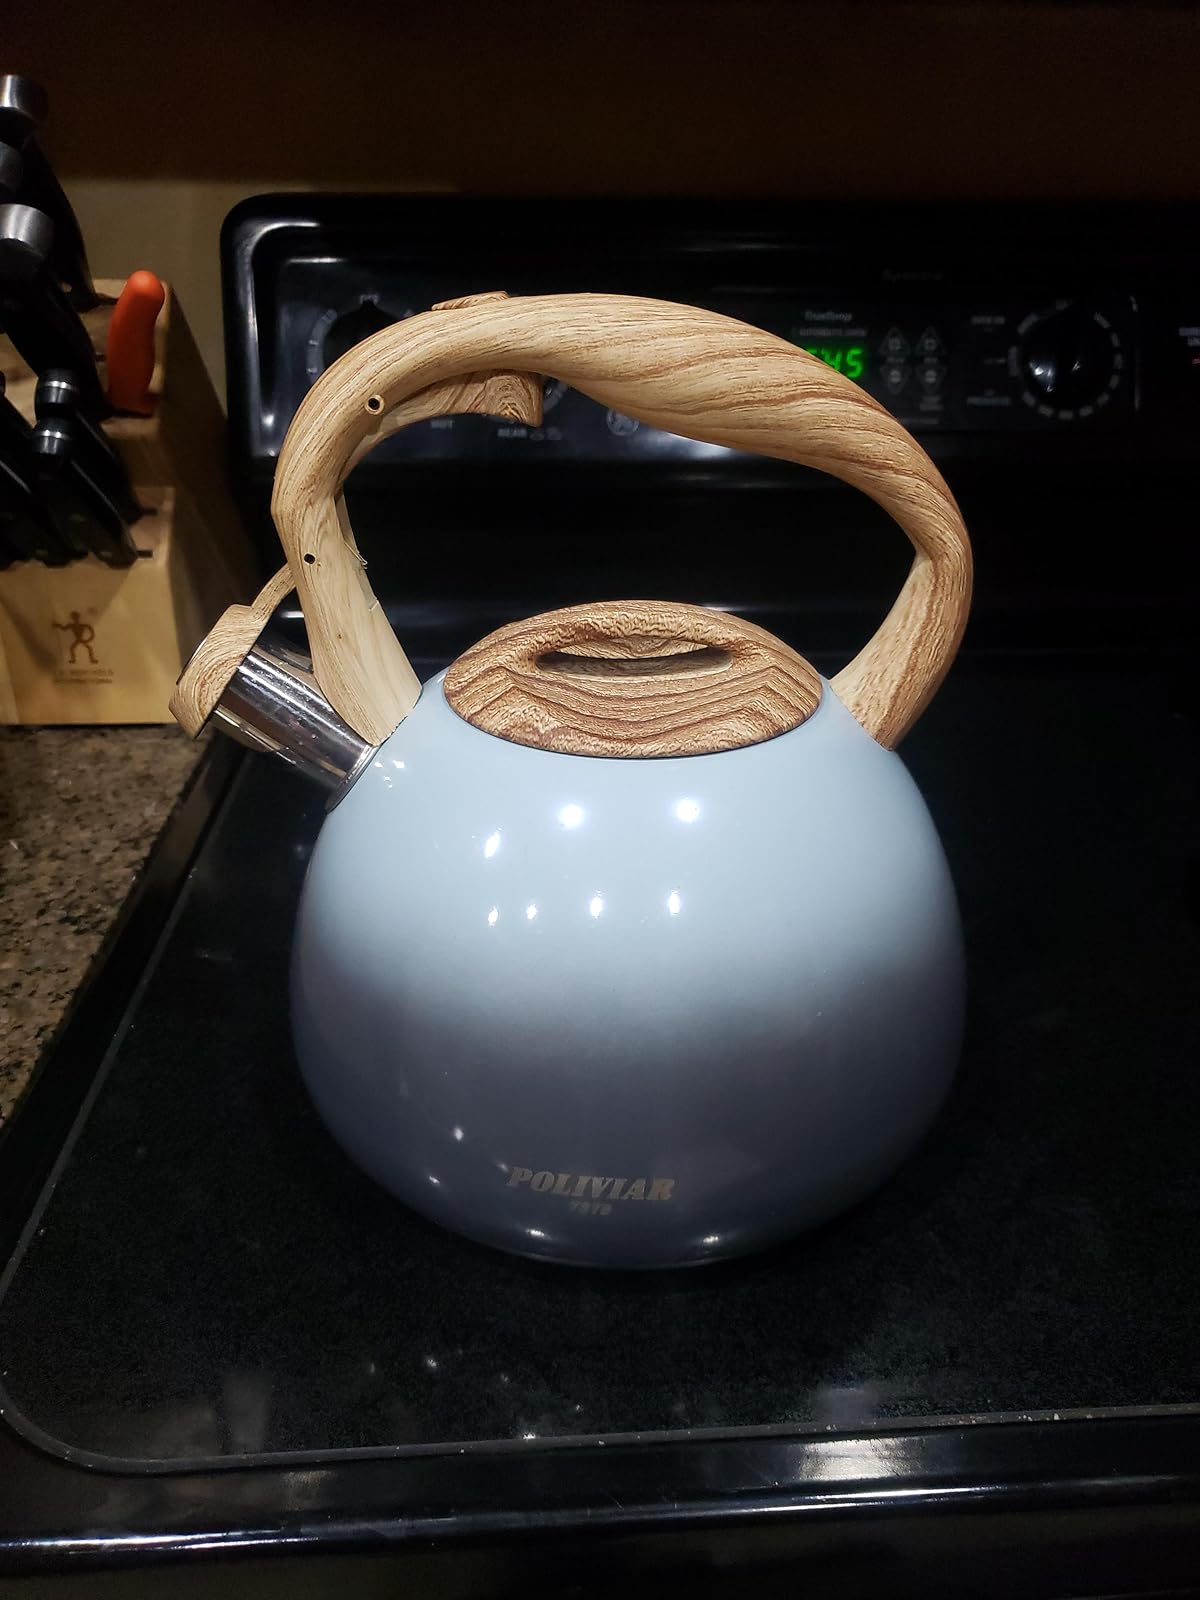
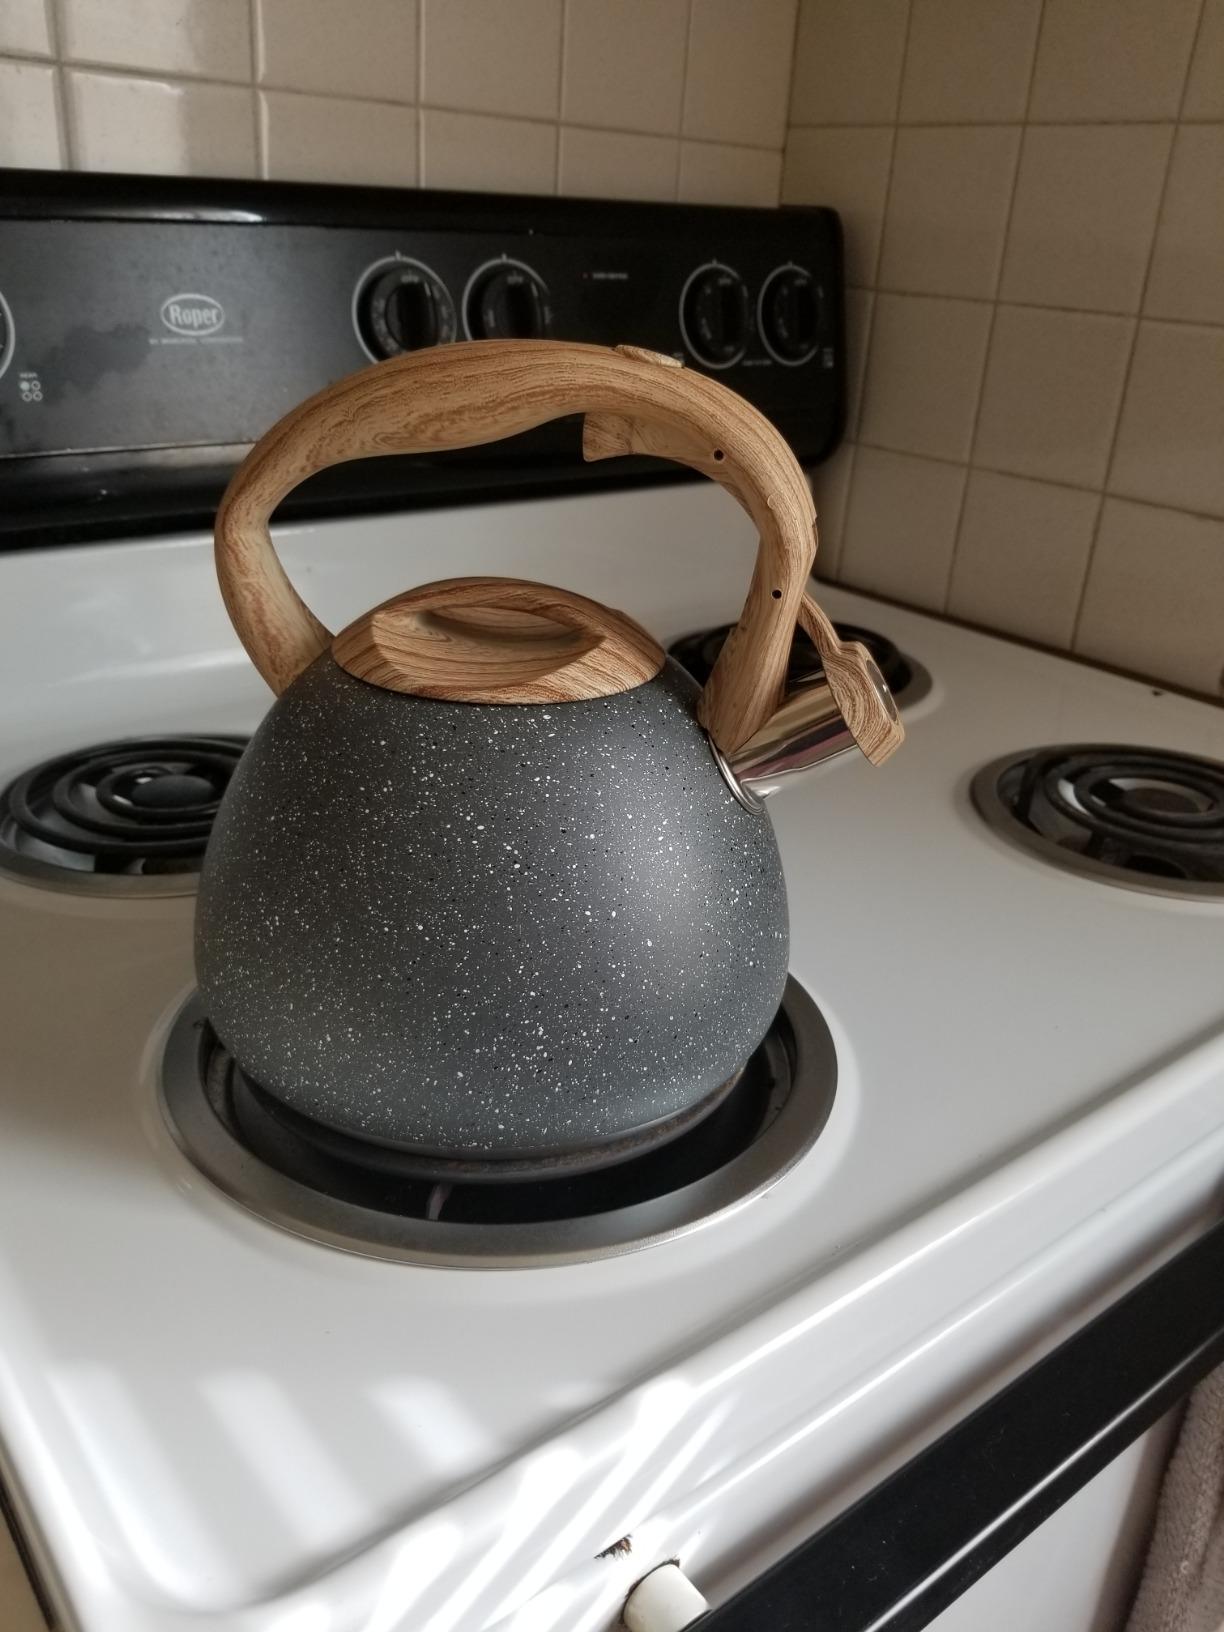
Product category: items_kettle
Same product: no